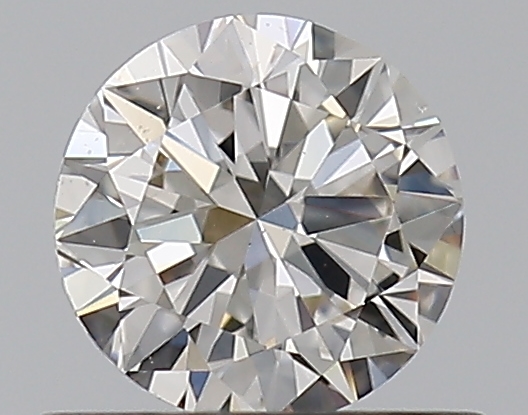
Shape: round
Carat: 0.5
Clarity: VS2
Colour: J
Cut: VG
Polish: EX
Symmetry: VG
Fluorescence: N
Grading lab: GIA
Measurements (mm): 5.01 x 5.05 x 3.05